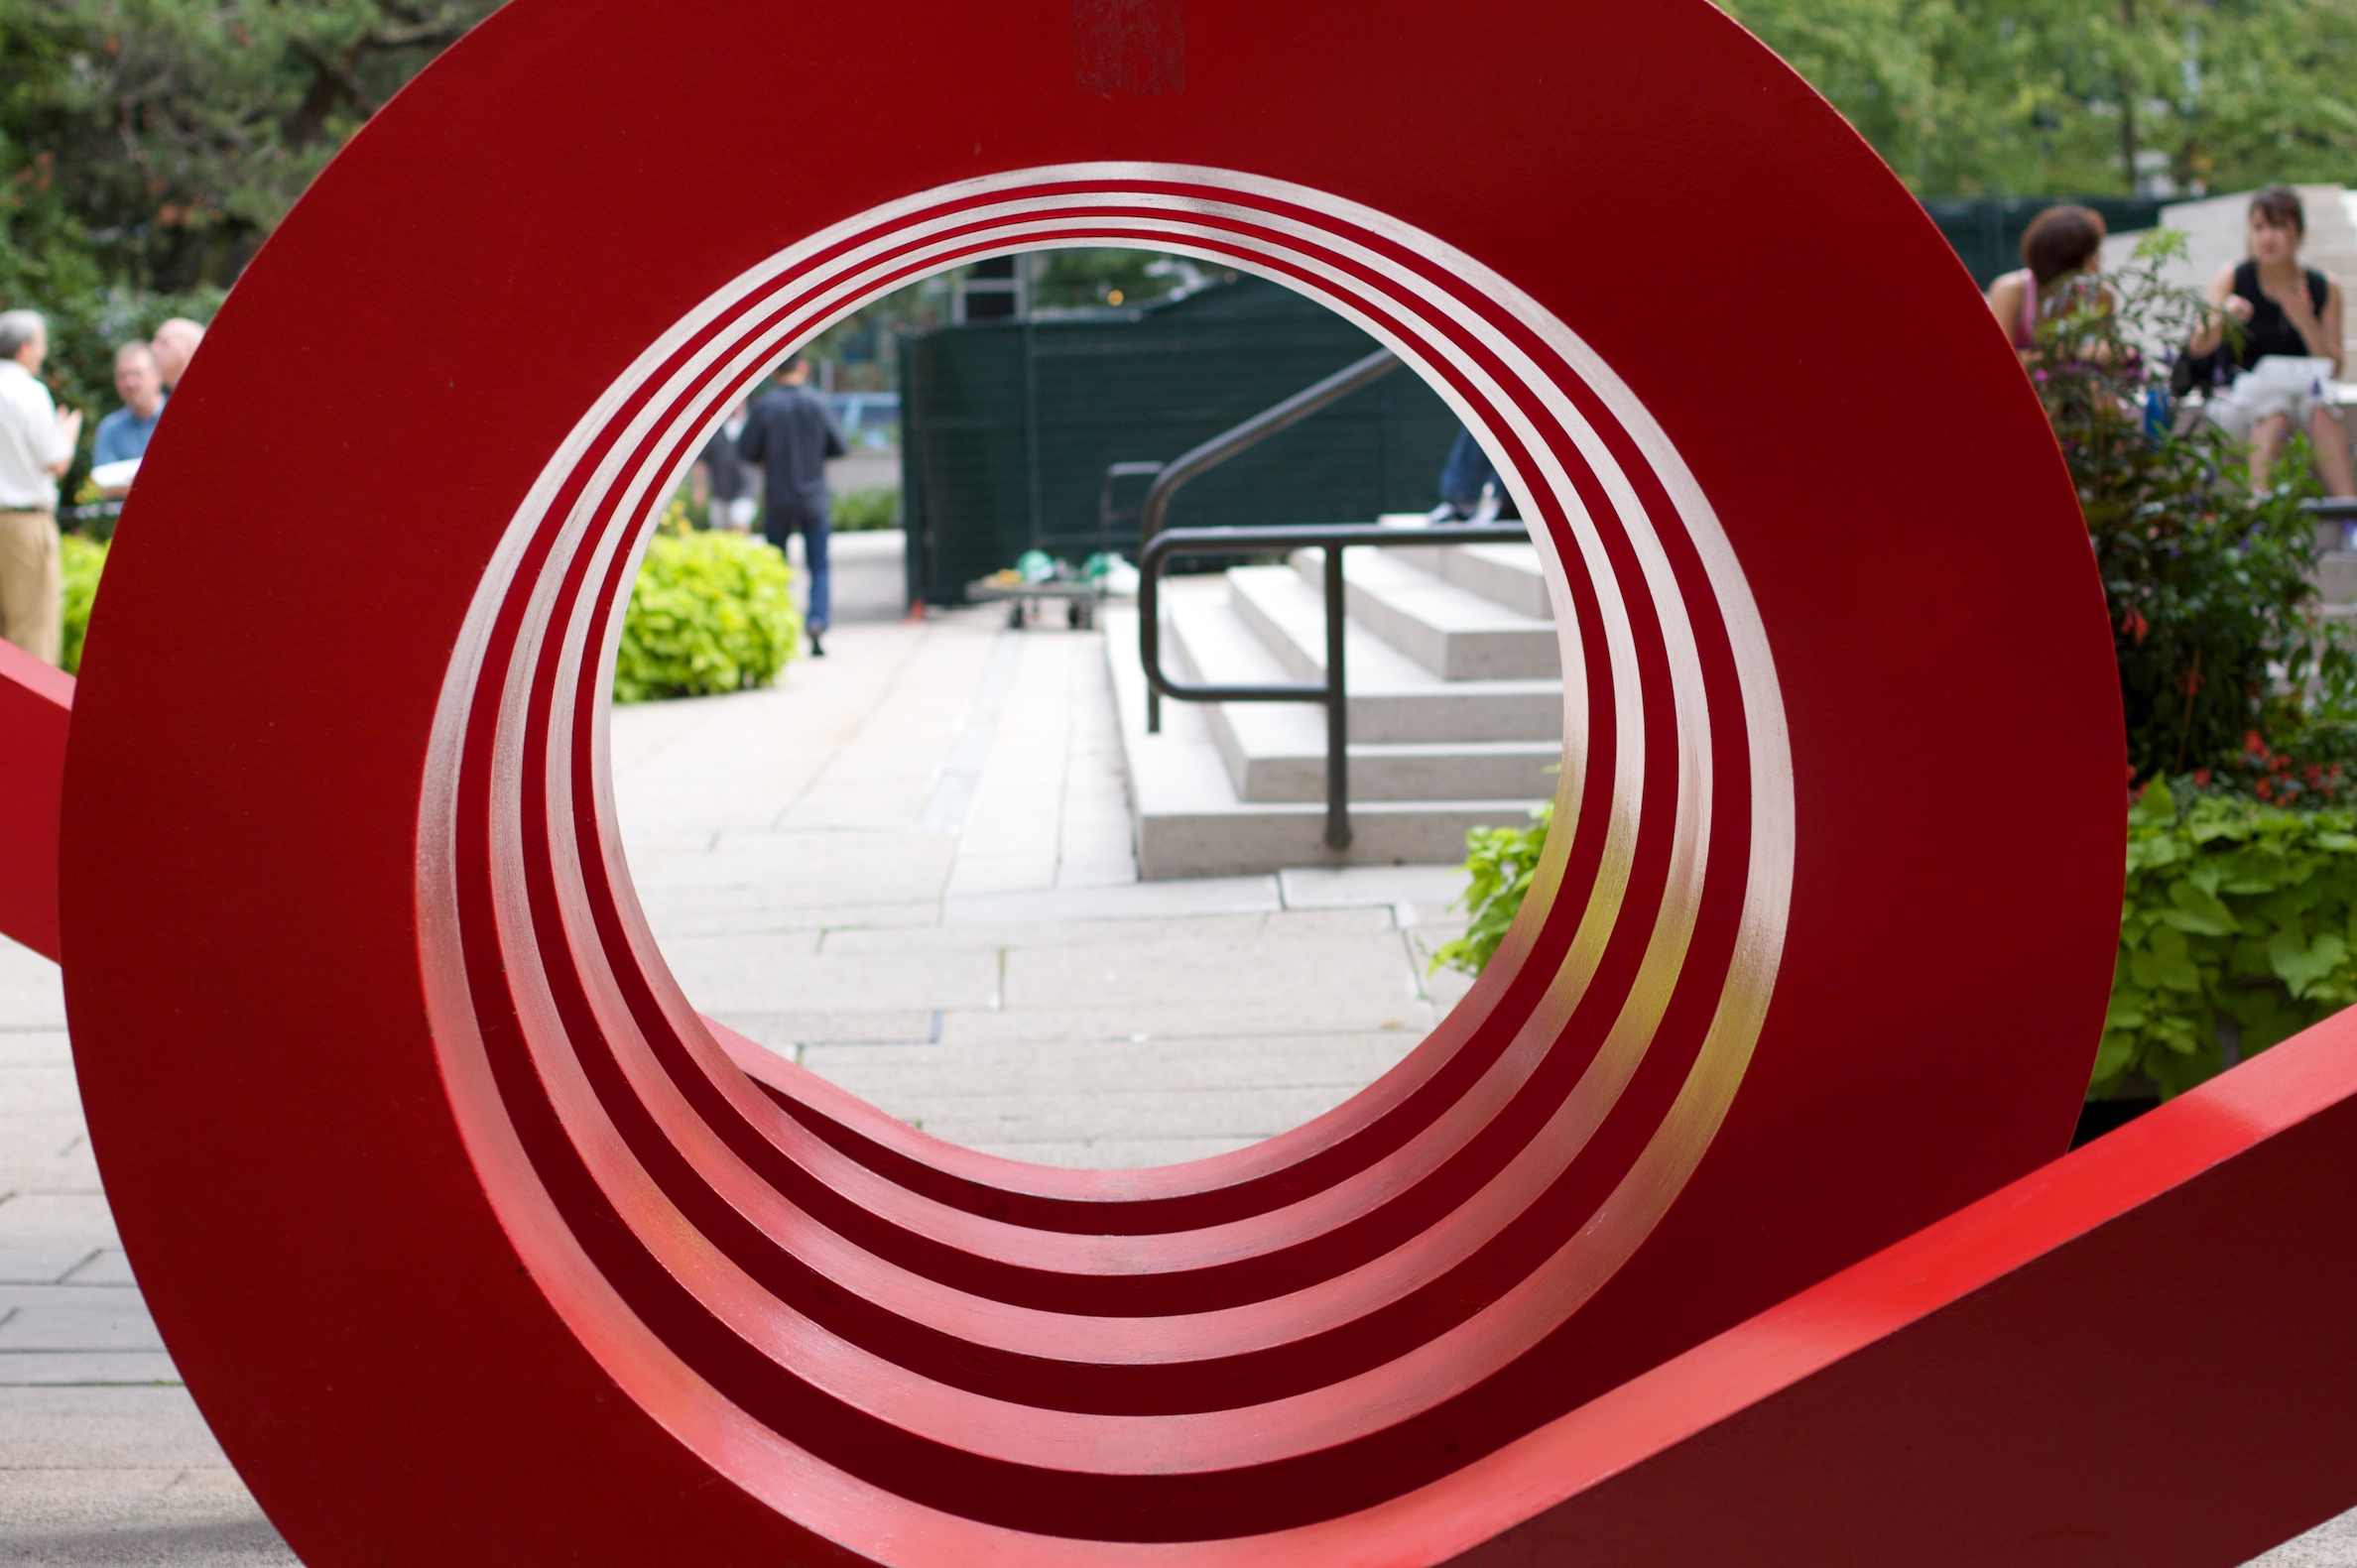
play, red, color, vancouver, leisure, circle, playground, inflatable, man made object, outdoor play equipment